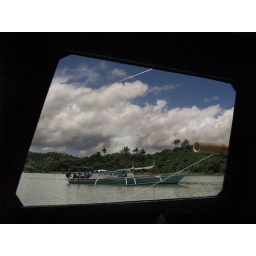
boat in the window